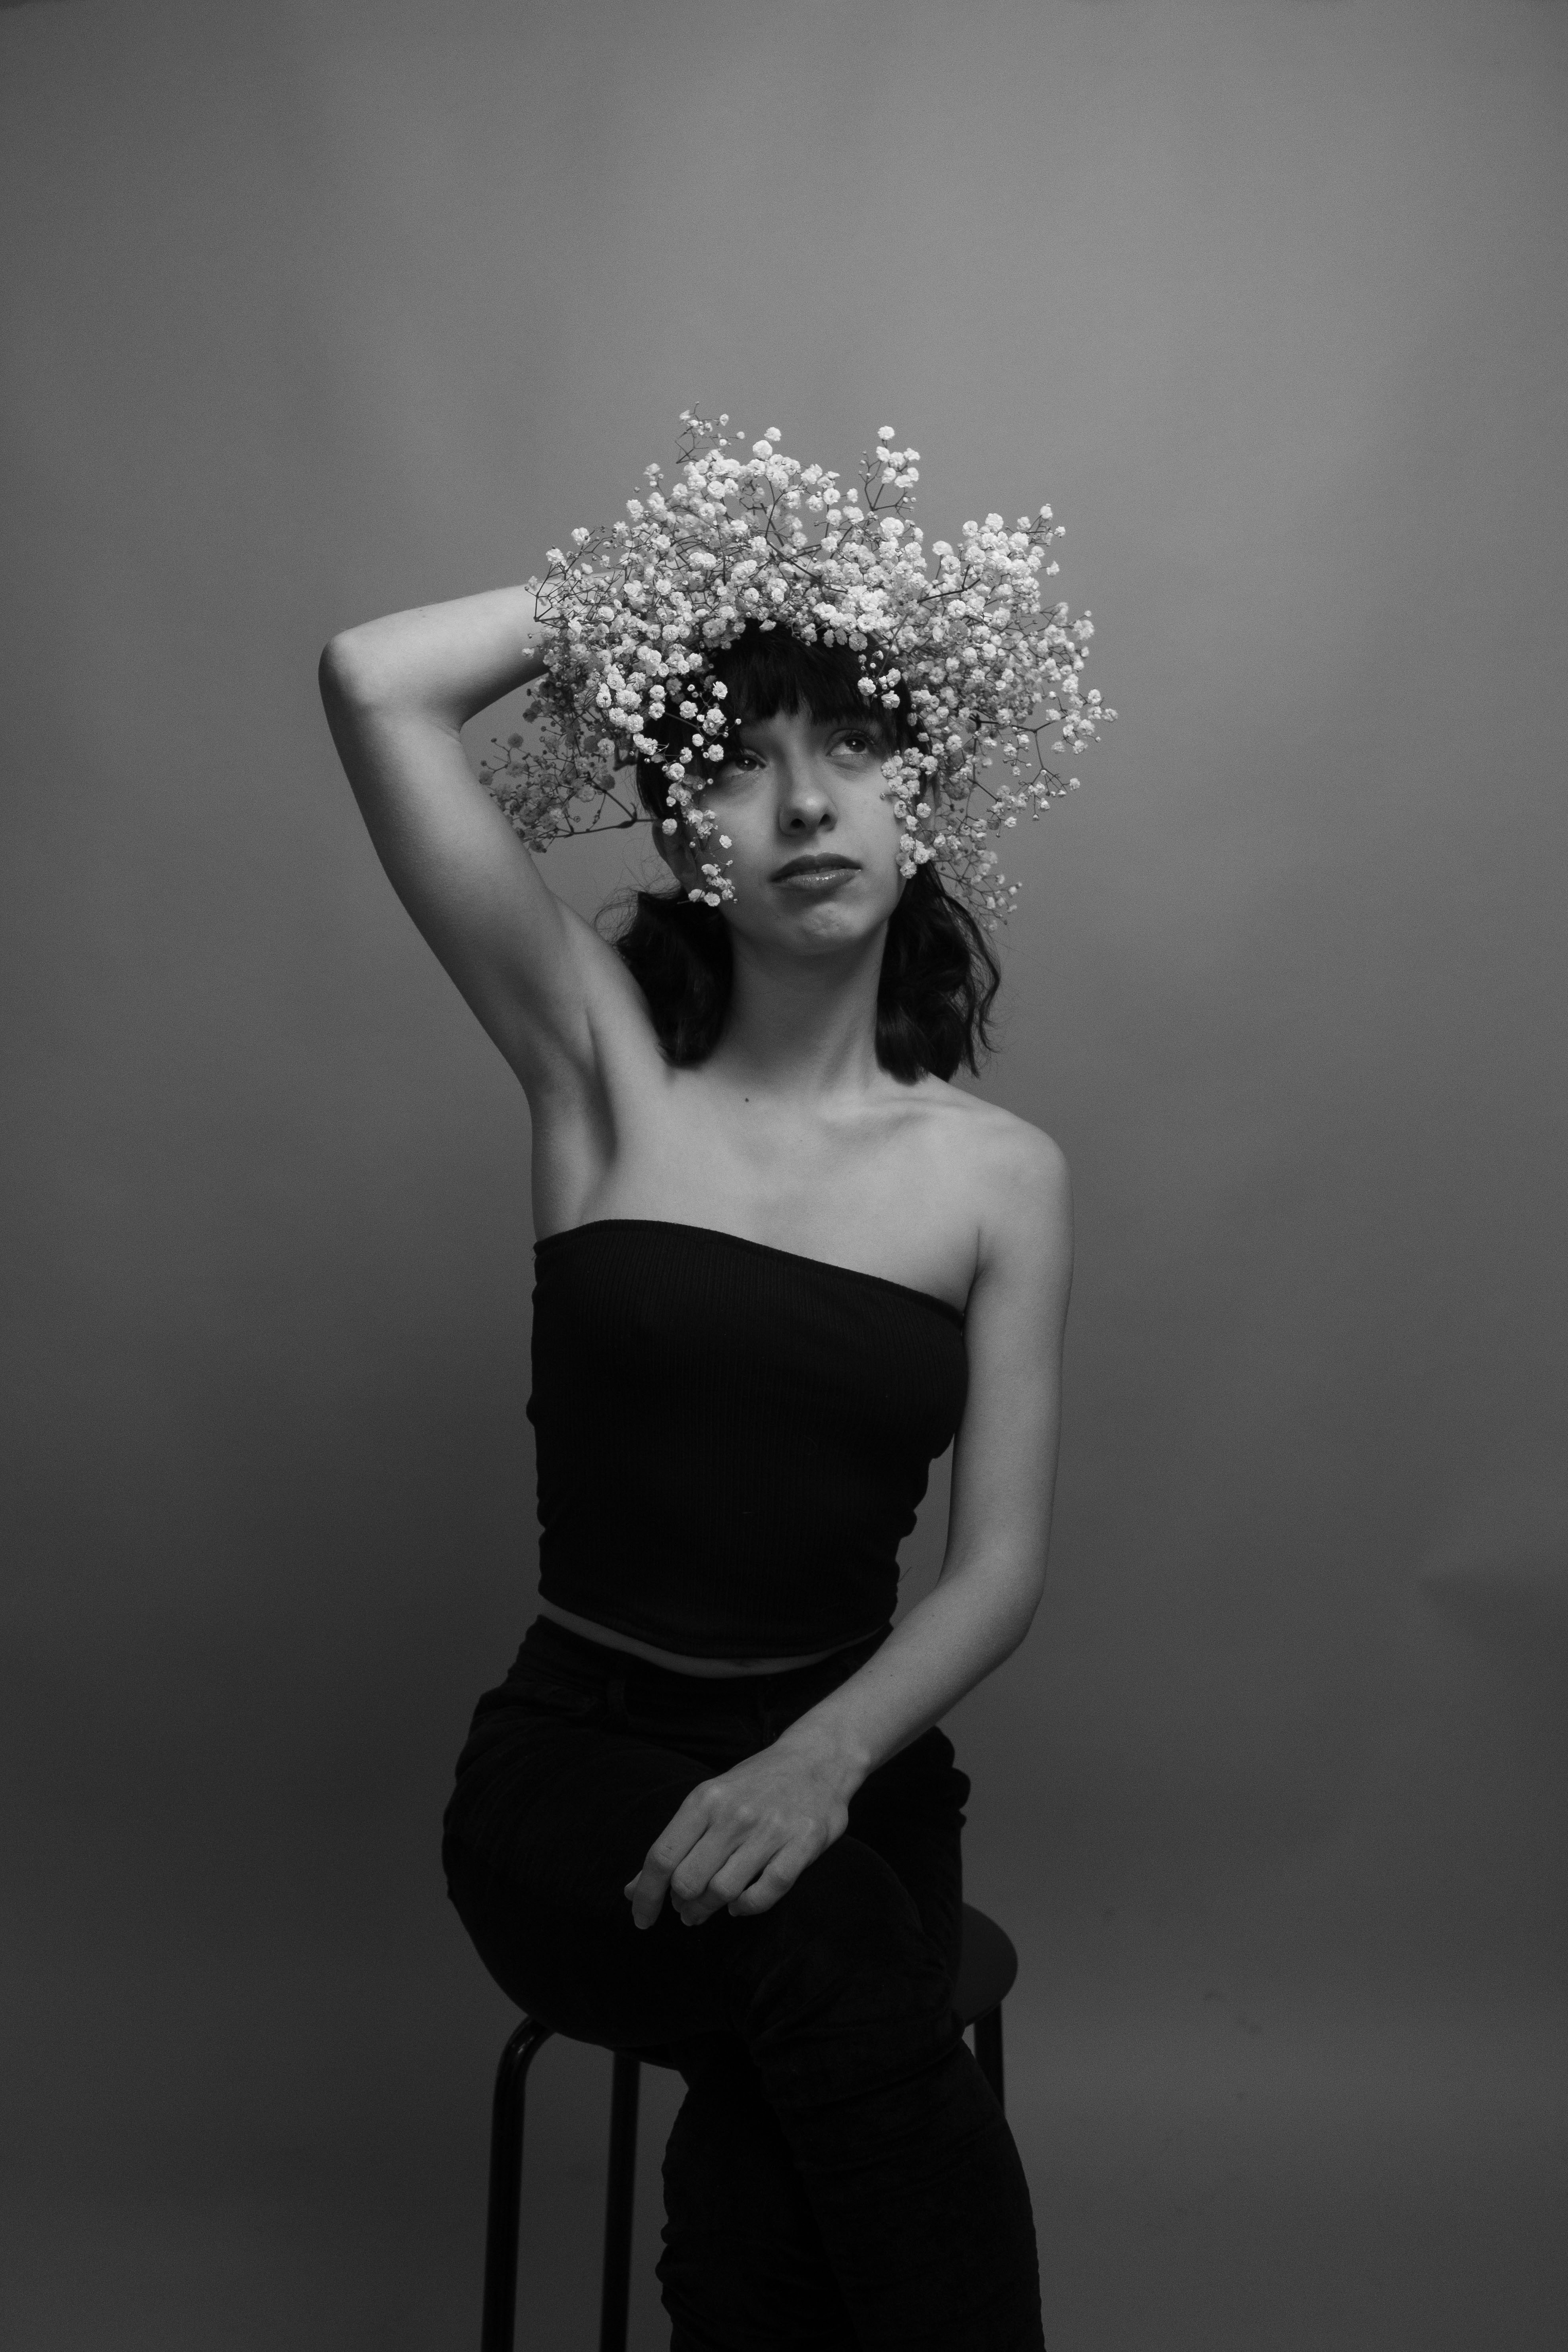
woman, joint, hand, shoulder, arm, flash photography, fashion, standing, gesture, waist, grey, black and white, headgear, thigh, headpiece, Strapless dress, day dress, fashion design, human leg, darkness, trunk, formal wear, knee, art model, monochrome photography, event, fashion accessory, monochrome, fashion model, cocktail dress, abdomen, still life photography, sitting, hair accessory, gown, sportswear, bridal party dress, portrait photography, jewellery, shadow, bridal accessory, chair, performing arts, photo shoot, back